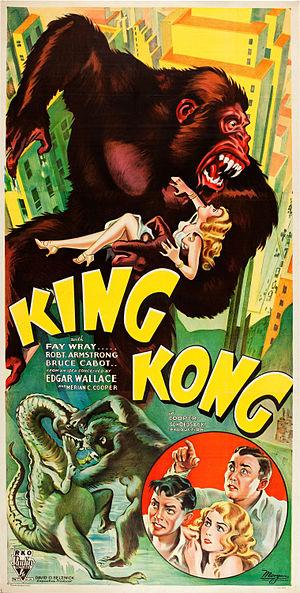
Gorilla, les Gorilles, est un genre de singes appartenant à la famille des Hominidés.
King Kong est un monstre de fiction ayant l'apparence d'un gorille géant. Il apparaît initialement en 1933 dans le film du même nom, réalisé par Merian C. Cooper et Ernest B. Schoedsack. King Kong devient rapidement une icône du cinéma fantastique et, depuis les années 1930, connaît de nombreuses adaptations. L'image de ce gorille géant, tenant dans sa main une jeune femme et affrontant des avions au sommet d'un gratte-ciel, est fortement ancrée dans la culture populaire.